IAIO Qaher-313

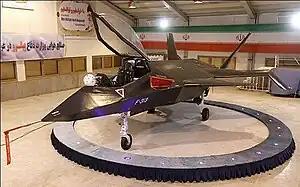
Qaher-313 prior to being reworked as an unmanned aerial vehicle

The IAIO Qaher-313 (Persian: قاهر-۳۱۳; also Ghaher-313, Conqueror (Tamer)-313, Q-313, F-313) is an Iranian prototype aircraft. Originally intended to be a manned single-seat fighter aircraft, the Qaher-313 was publicly announced on 1 February 2013. Independent experts have expressed significant doubts about the viability of the aircraft. In early 2023, Iranian media reported that the Qaher-313 was being modified from a manned fighter aircraft into an unmanned aerial vehicle.